Unpitched percussion instrument

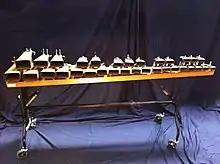
The cowbell is most often used as unpitched percussion, but here is a pitched set

Instruments regularly used both as pitched and as unpitched percussion include many types of bells. Lincoln Cathedral, for example, has three bell towers, two containing bells used as unpitched including a chiming clock, and the third containing a pitched ring of bells.